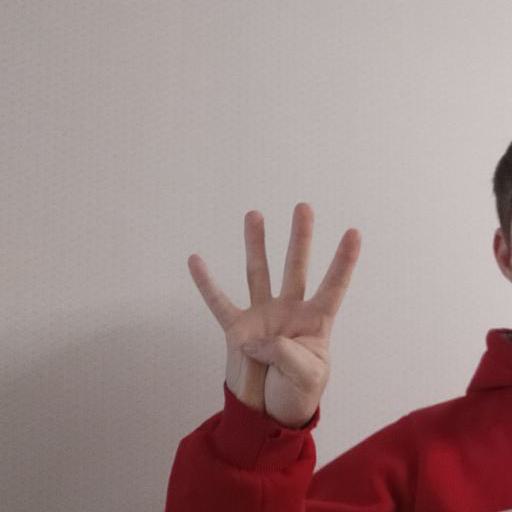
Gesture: four